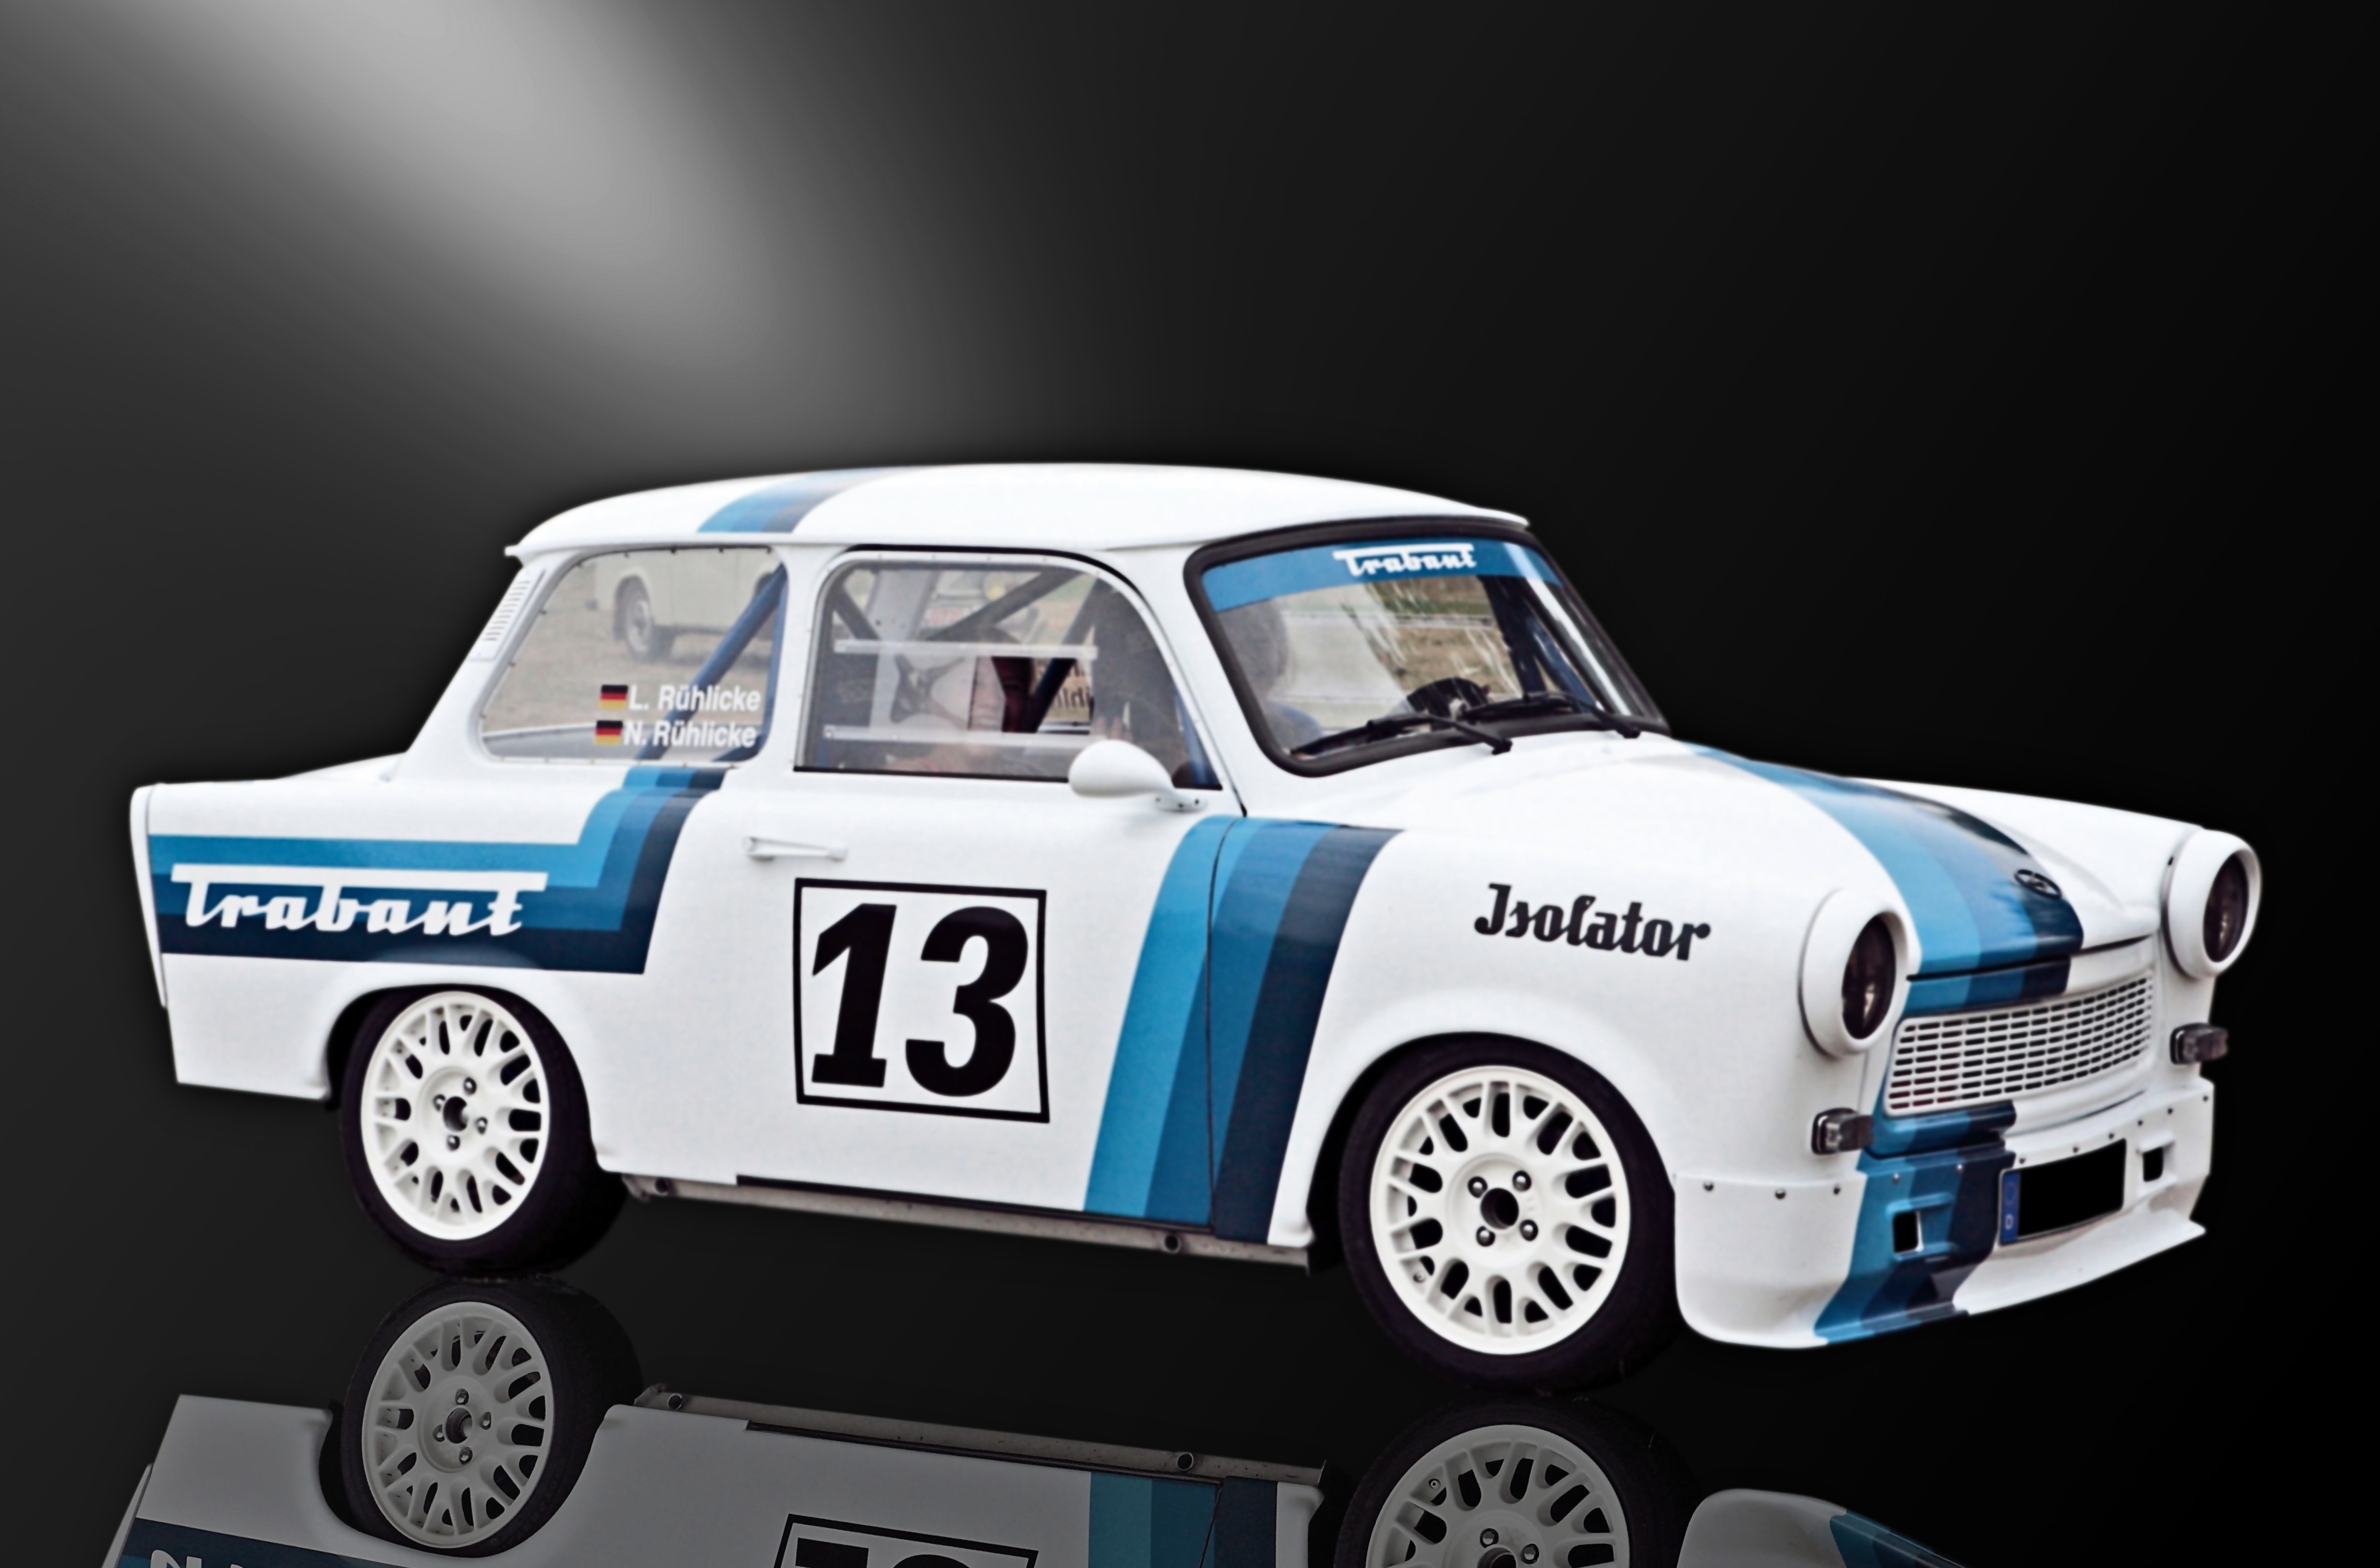
car, old, vehicle, auto, toy, satellite, race car, racing, sedan, oldtimer, model car, eastern mobile, land vehicle, scale model, auto racing, automobile make, compact car, automotive design, family car, stock car racing, subcompact car, dirt track racing